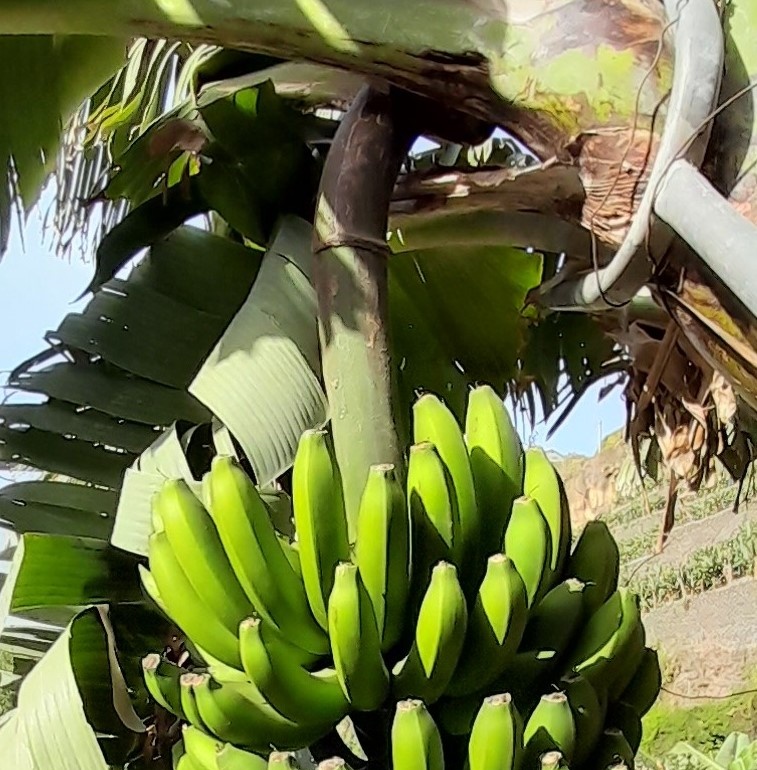
Label: Cut